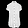
Label: Shirt